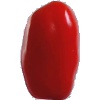
Label: Tomato 2